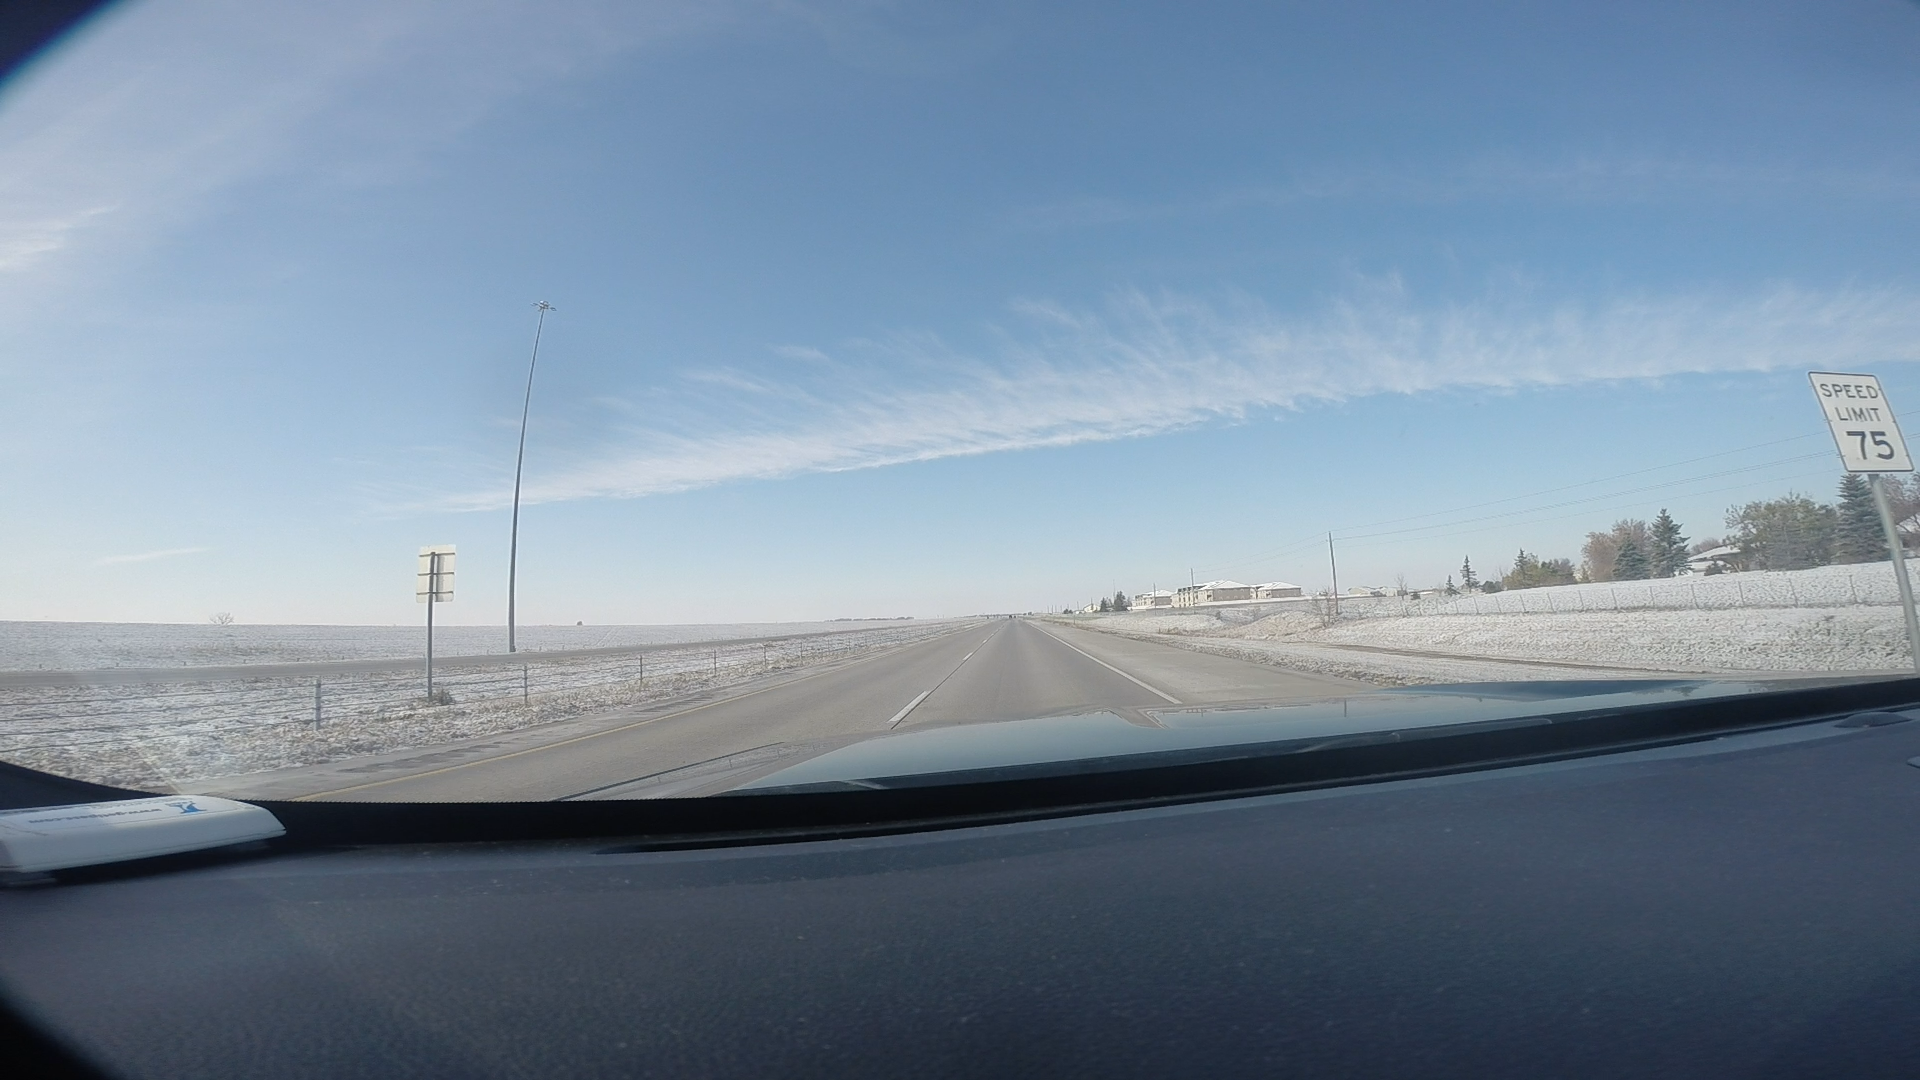
Speed limit sign label: mph75